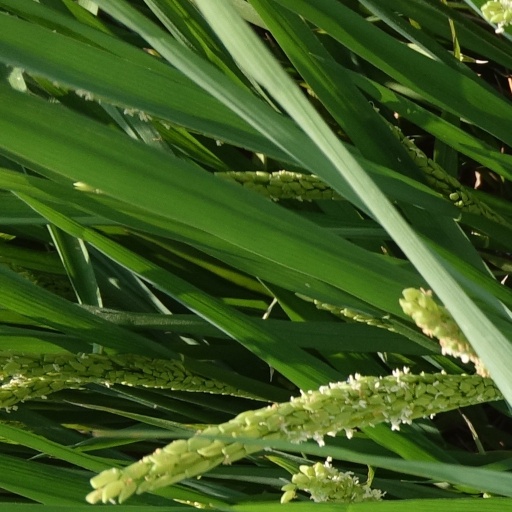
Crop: rice